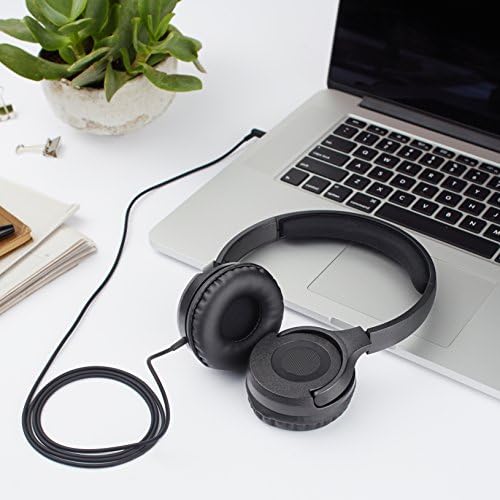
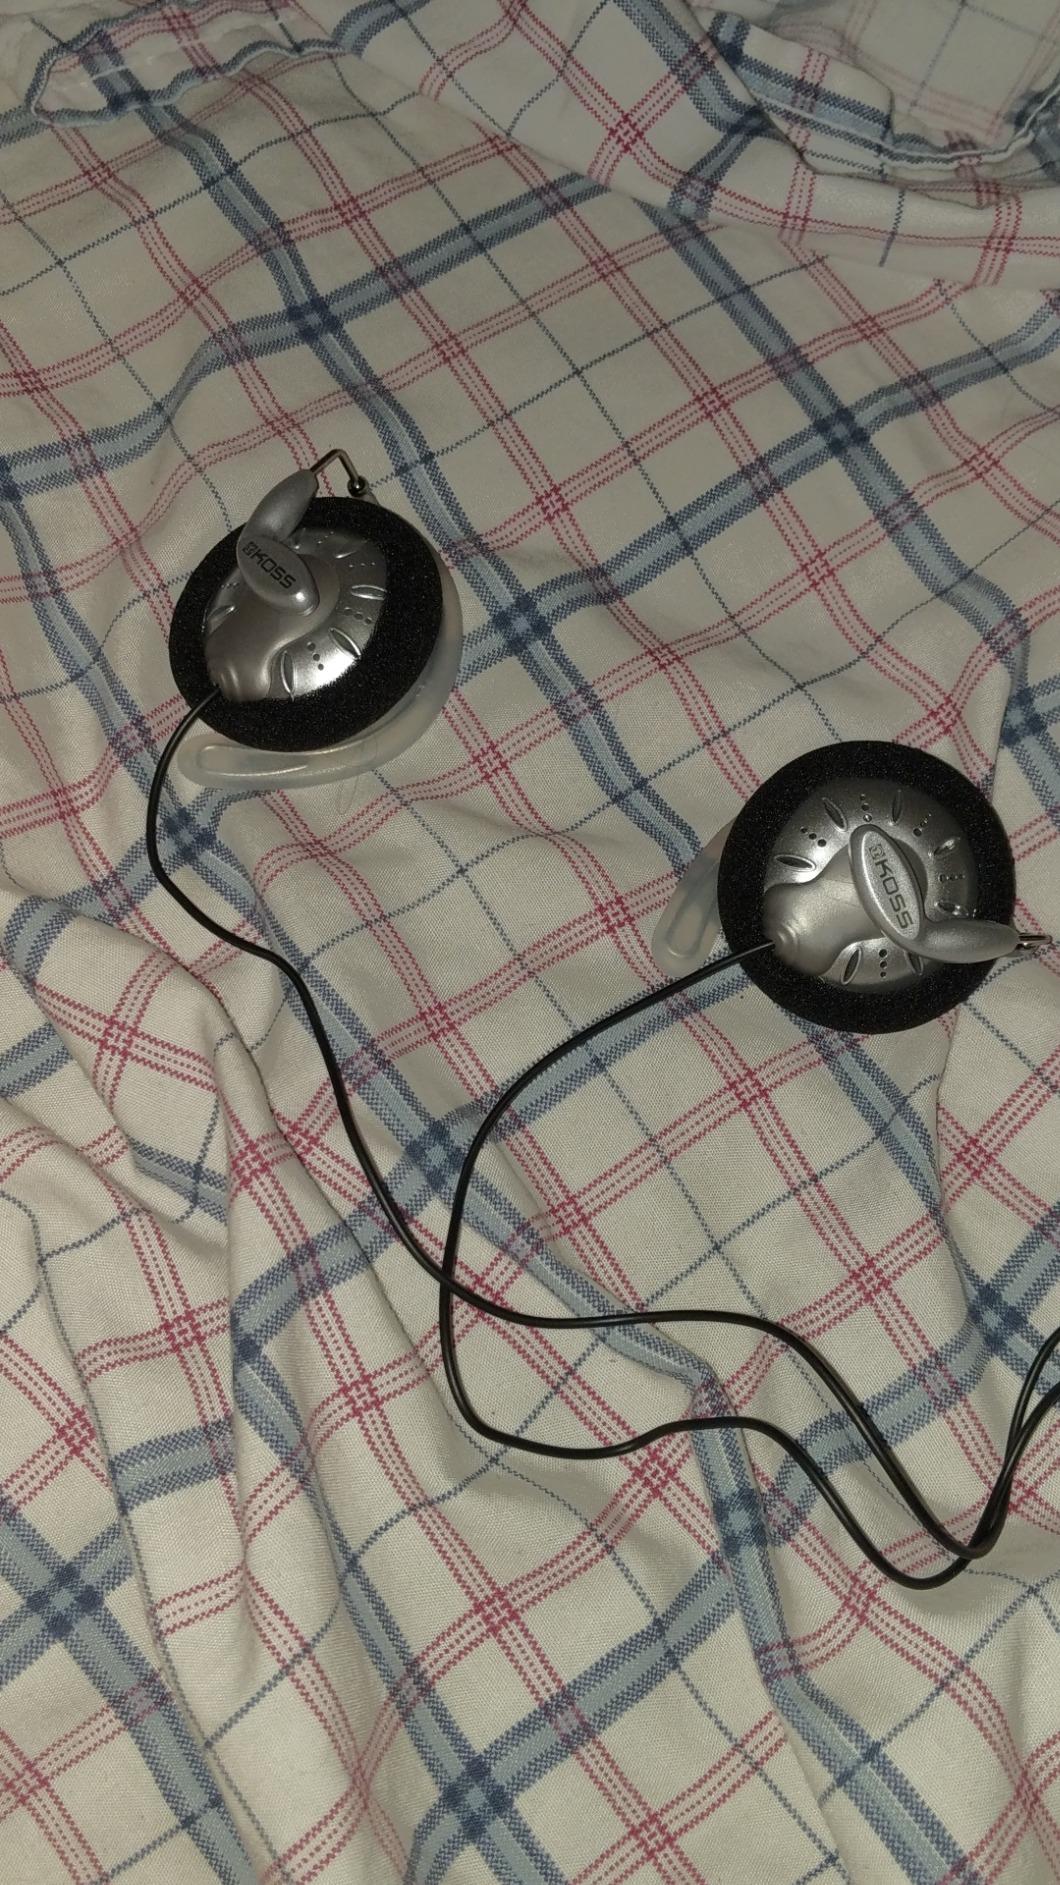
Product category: headphones
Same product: no